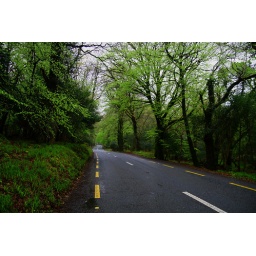
A green spring road in Ireland